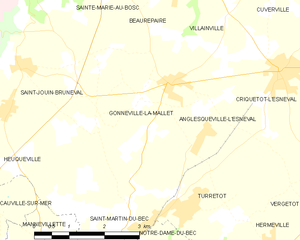
Carte des communes françaises Gonneville-la-Mallet
Gonneville-la-Mallet est une commune française située dans le département de la Seine-Maritime en région Normandie.